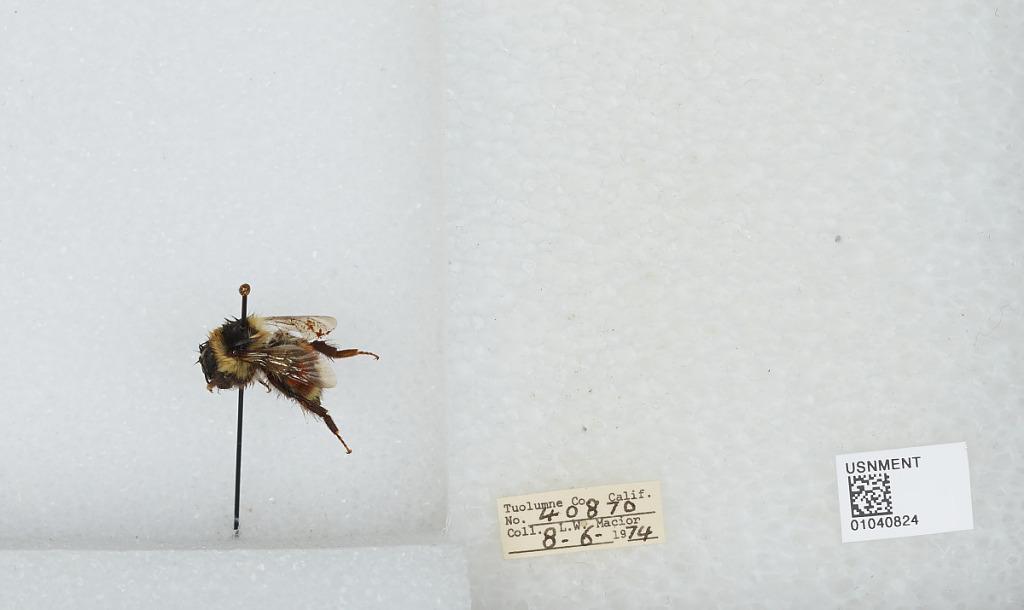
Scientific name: Bombus (Cullumanobombus) rufocinctus Cresson
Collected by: L. Macior
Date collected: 1974-8-6
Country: United States
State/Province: California
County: Tuolumne
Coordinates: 38.02, -119.93